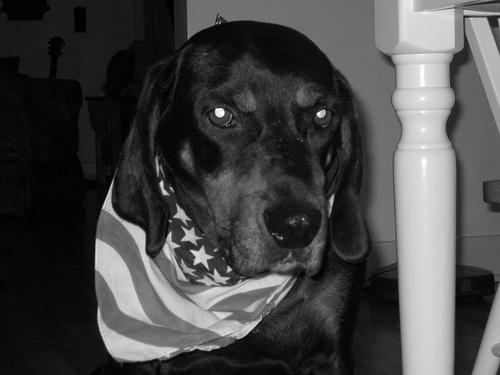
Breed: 225-n000062-black_and_tan_coonhound